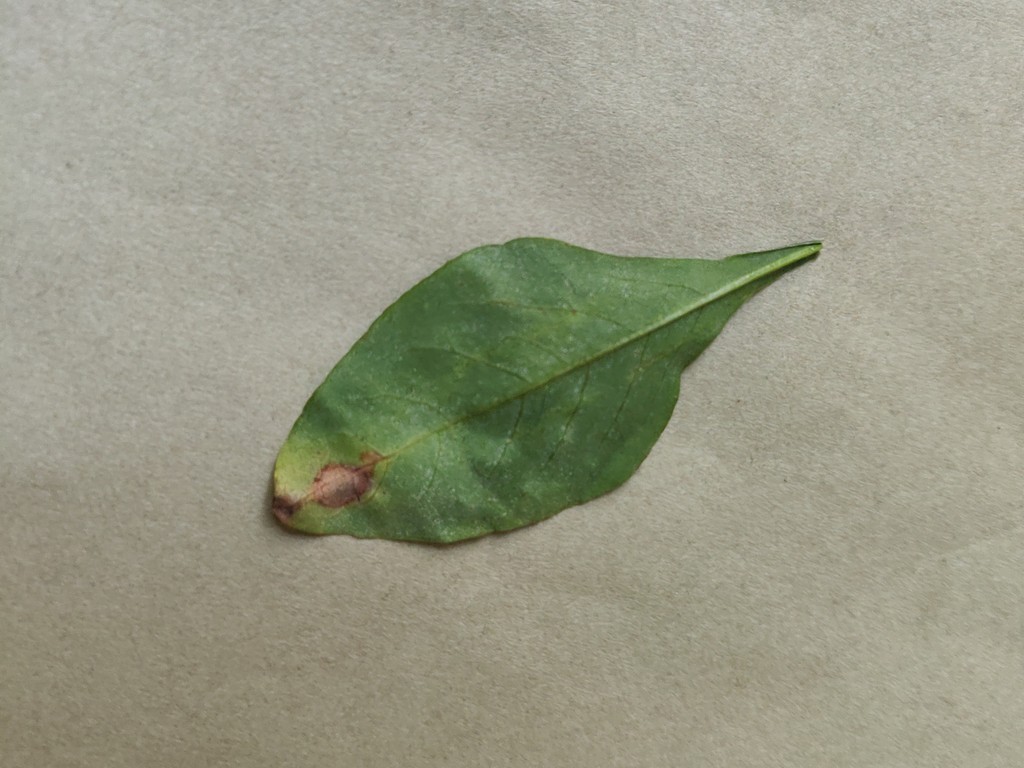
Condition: Unhealthy
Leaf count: single
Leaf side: back